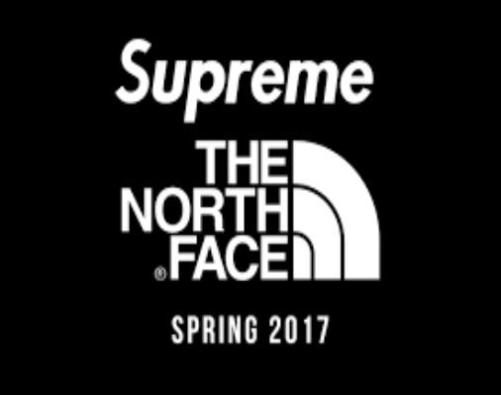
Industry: Clothes